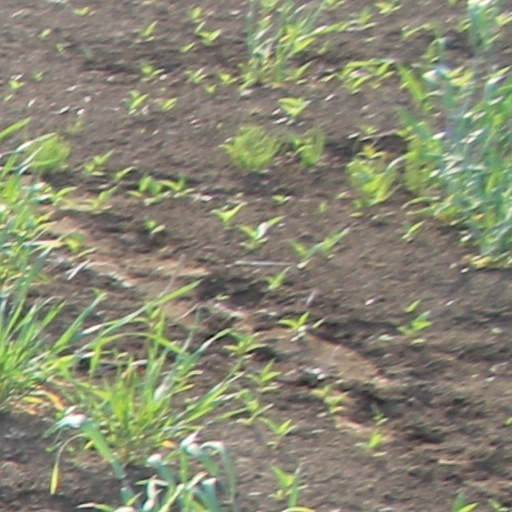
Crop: wheat